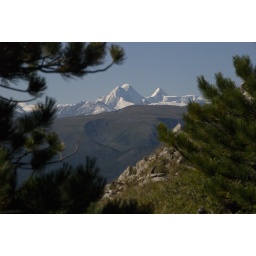
Holy Belucha, highest mountain in Siberia, it's glaciers feed rivers that cross all of Russia.